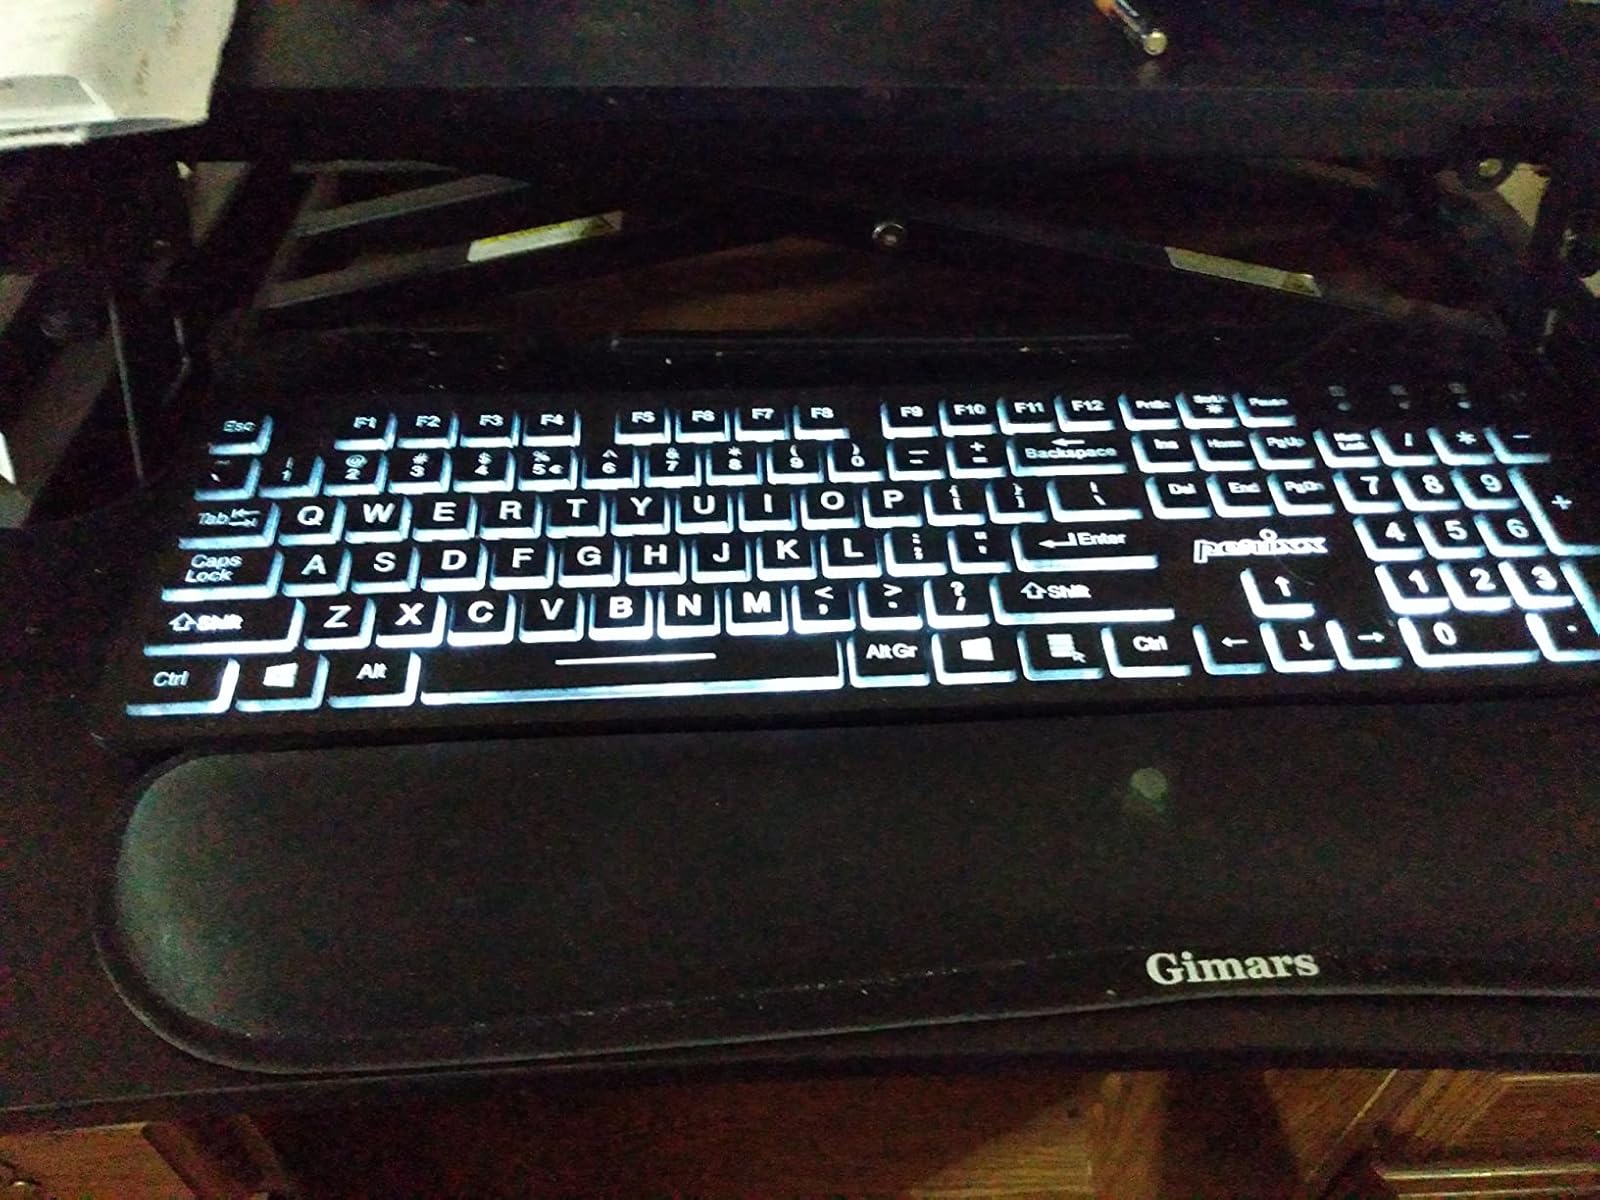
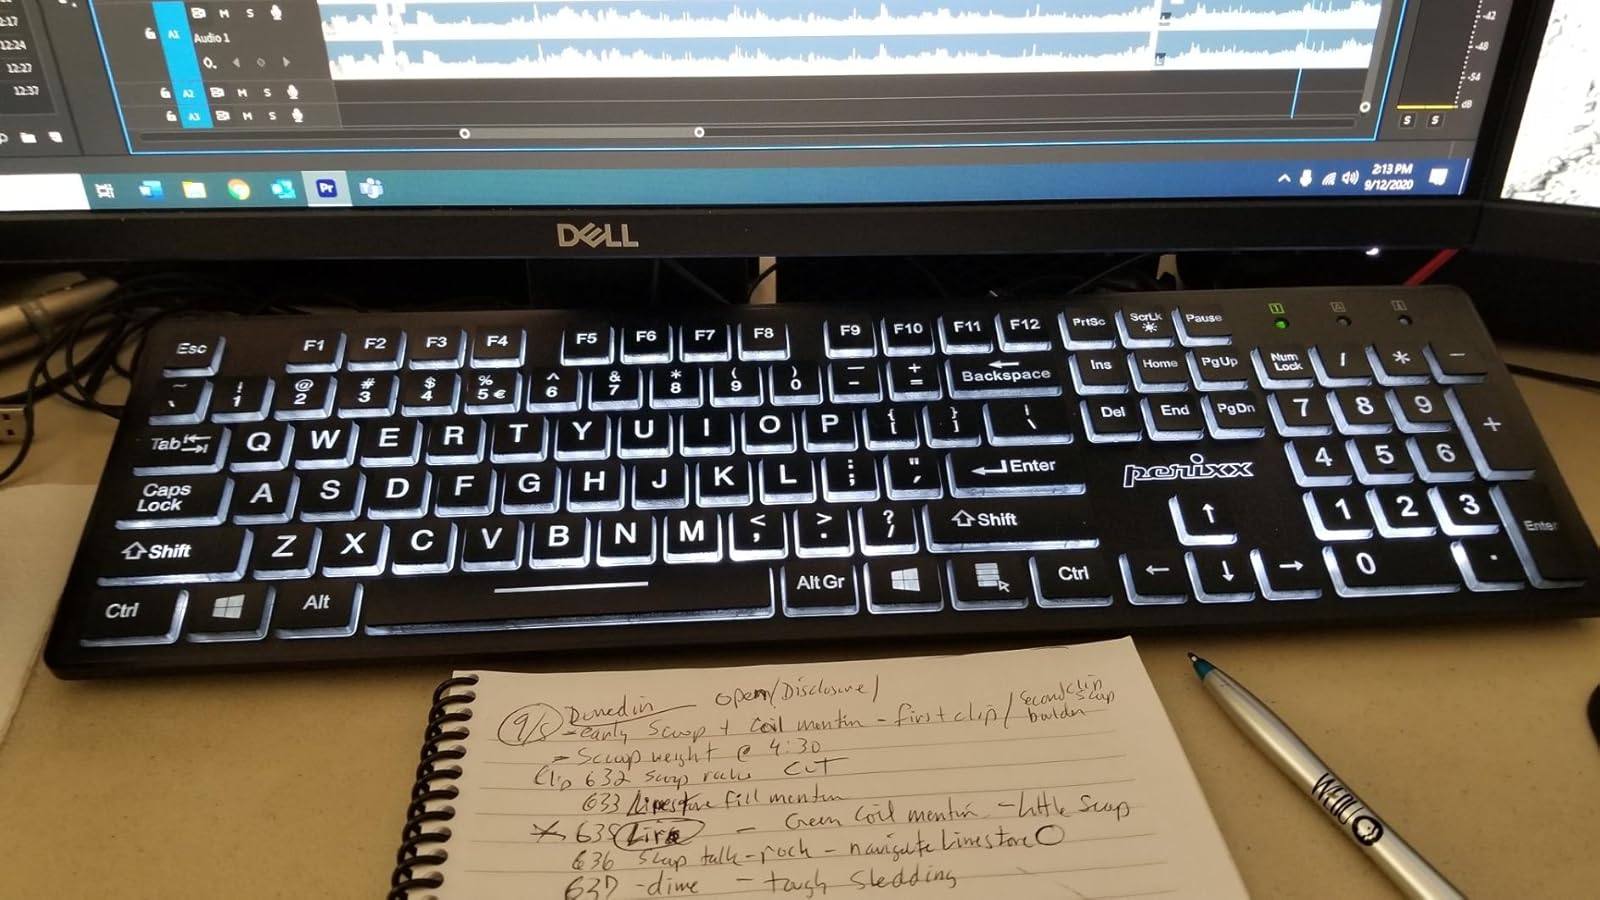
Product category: keyboard
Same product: yes